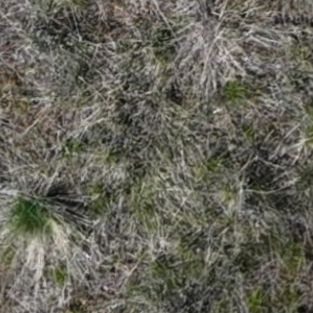
Month: may